Whammy! Push Your Luck

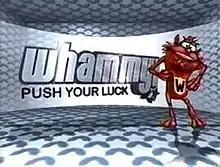
Title card

Whammy! Push Your Luck is a Philippine television game show broadcast by GMA Network. The show is based on American game shows "Second Chance" and "Whammy! The All-New Press Your Luck". Hosted by Paolo Bediones and Rufa Mae Quinto, it premiered on October 8, 2007. The show concluded on February 29, 2008, with a total of 105 episodes.